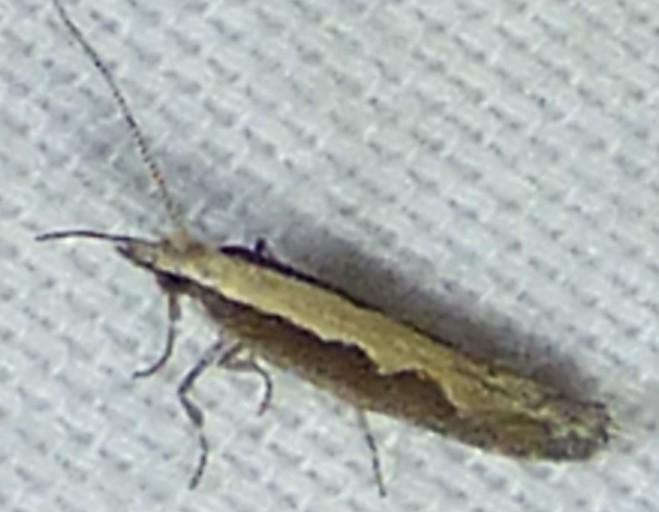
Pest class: diamondback_moth